Lyngurium

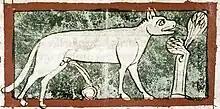
As is usual in bestiaries, the lynx in this late 13th-century English manuscript is shown urinating, the urine turning to the mythical stone lyngurium.

Lyngurium or Ligurium is the name of a mythical gemstone believed to be formed of the solidified urine of the lynx (the best ones coming from wild males). It was included in classical and "almost every medieval lapidary" or book of gems until it gradually disappeared from view in the 17th century.